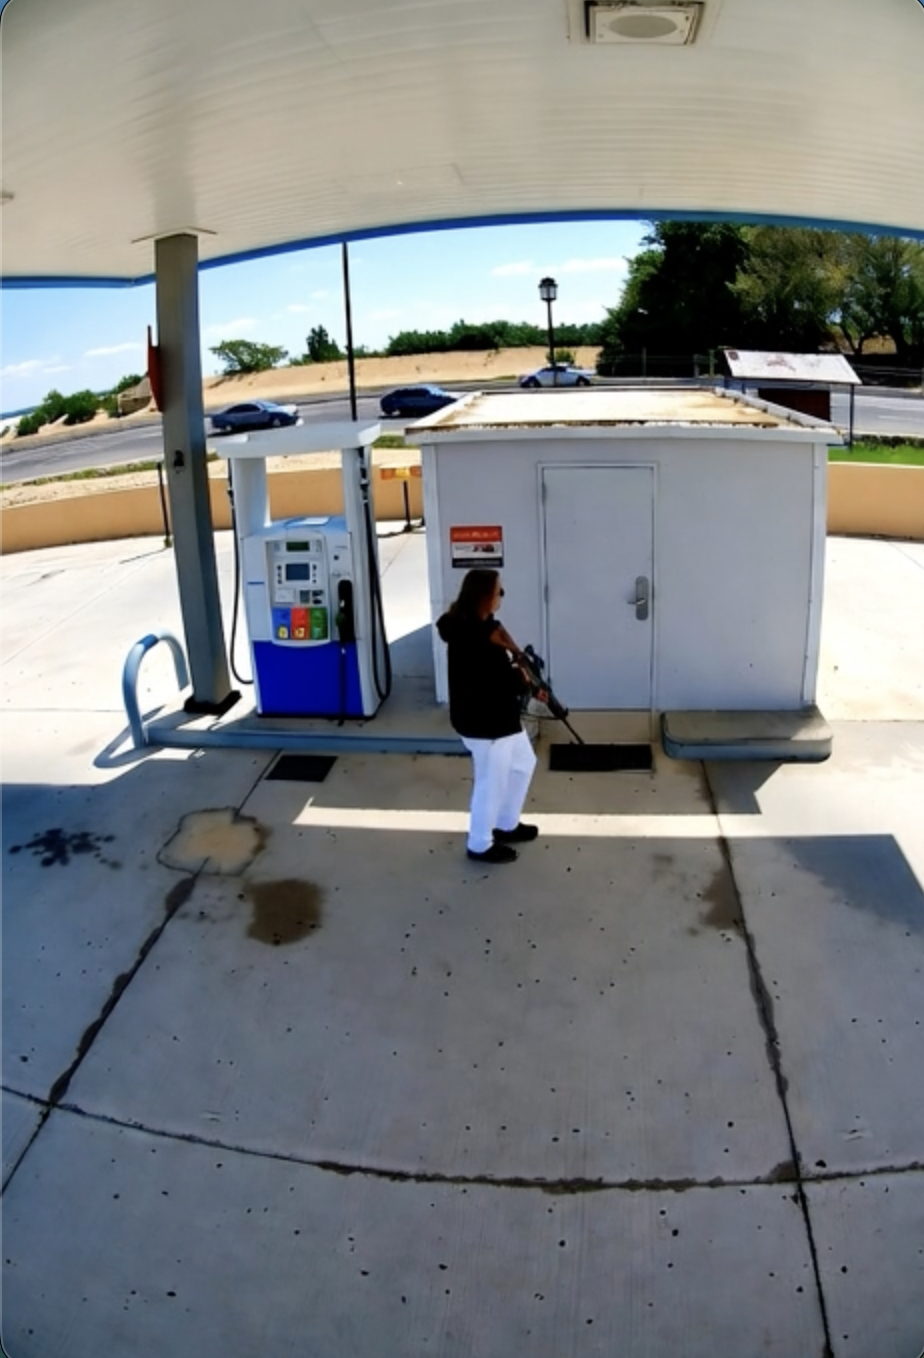
Object: person

Object: weapon